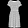
Label: Dress